Strepsirrhini

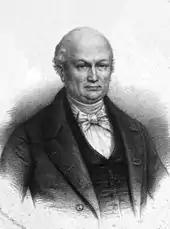
The suborder Strepsirrhini was proposed by É. Geoffroy in 1812.

The taxonomy of strepsirrhines is controversial and has a complicated history. Confused taxonomic terminology and oversimplified anatomical comparisons have created misconceptions about primate and strepsirrhine phylogeny, illustrated by the media attention surrounding the single "Ida" fossil in 2009.